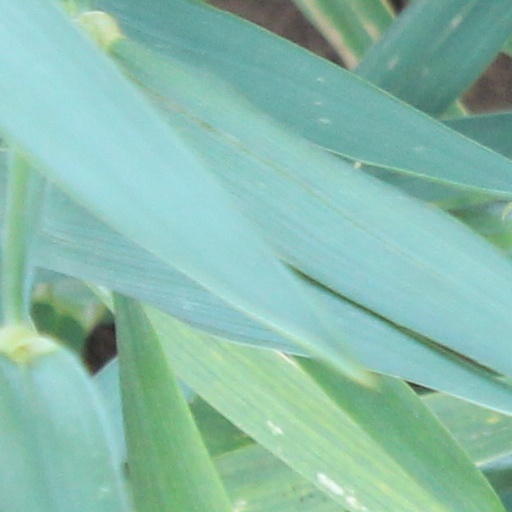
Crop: wheat